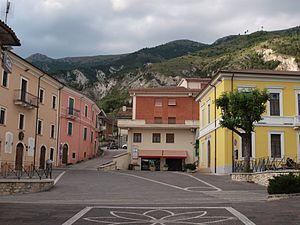
Pizzoli est une commune italienne de la province de L'Aquila dans la région Abruzzes en Italie.